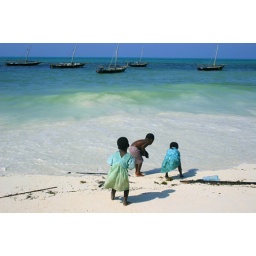
The children played for hours, combing the beach for seashells and running in and out of the waves.